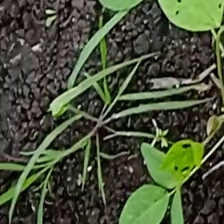
Weed species: Digitaria_SP_(Digitaria Sanguinalis )